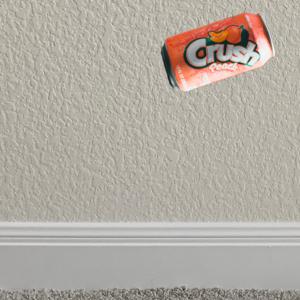
Label: cans